Technological University of the Mixteca

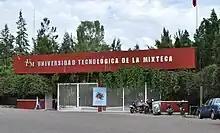

The Technological University of the Mixteca (UTM), is a Mexican public university belonging to the SUNEO. UTM is located in Huajuapan de León, Oaxaca, region of La Mixteca, Mexico. Its main areas of focus include: teaching, research, cultural diffusion and economic development.